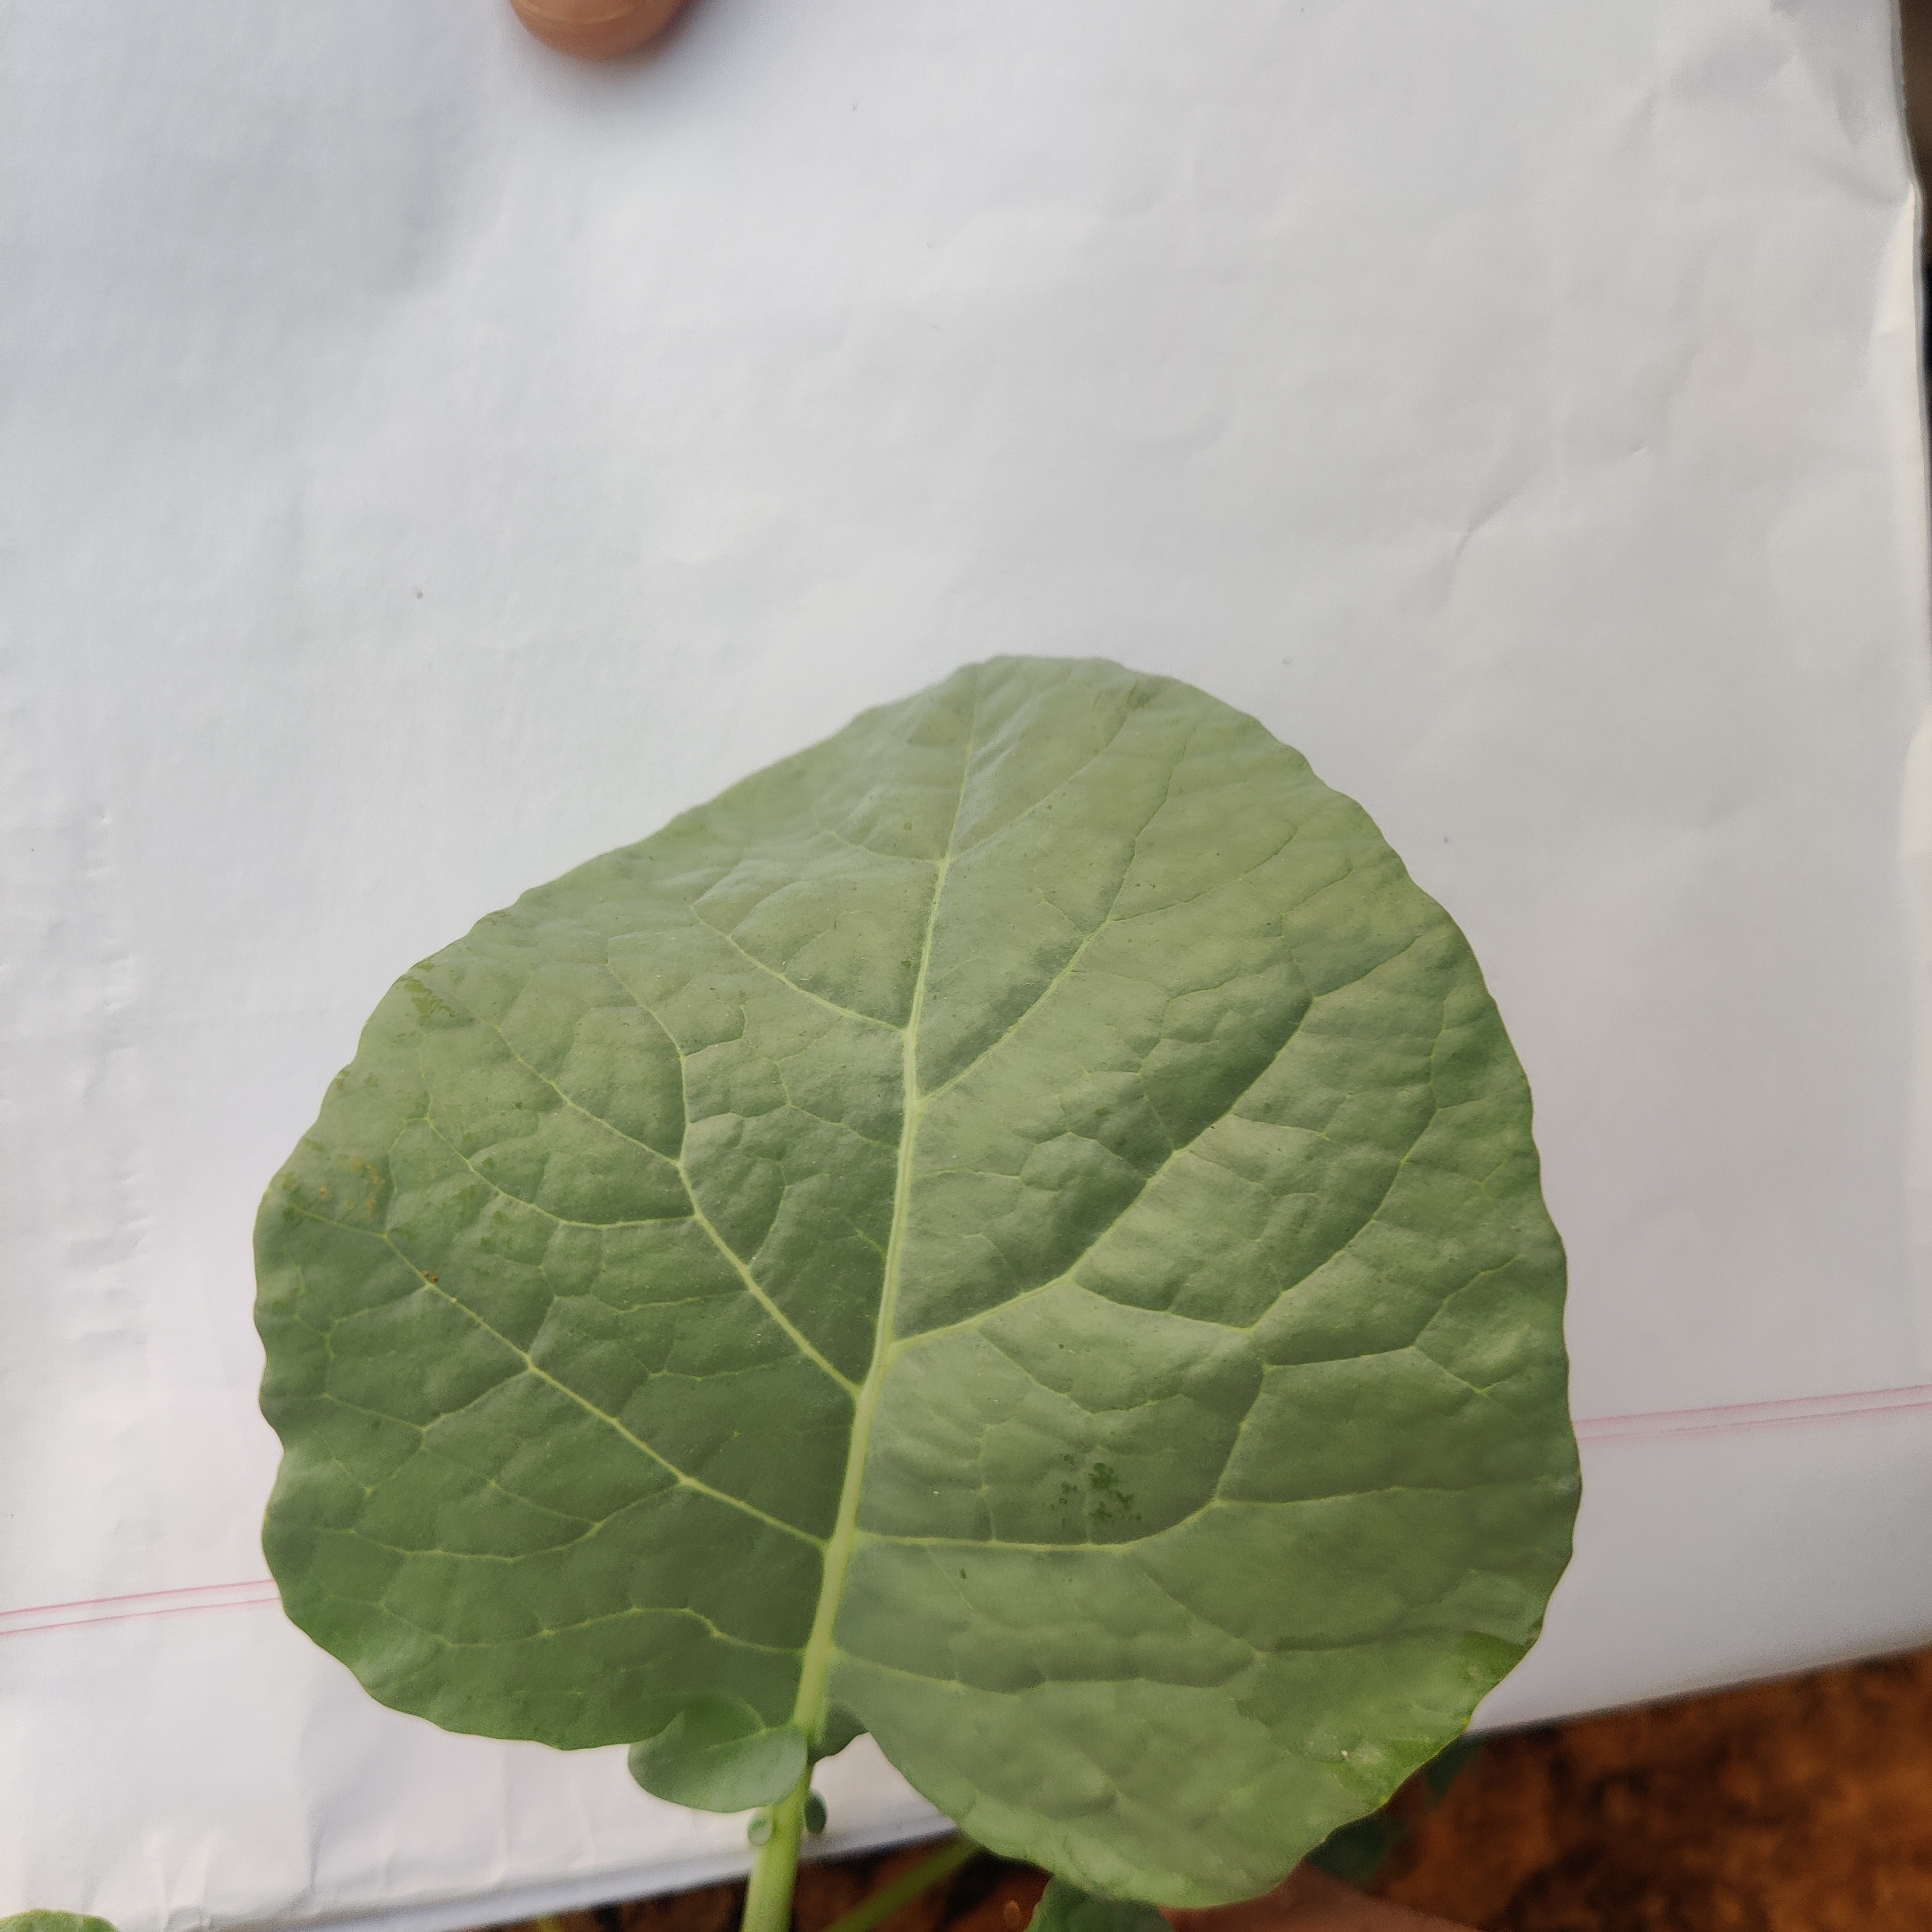
Label: Healthy